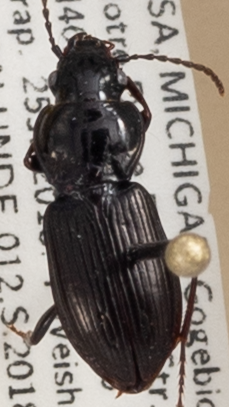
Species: Pterostichus pensylvanicus
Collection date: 2018-07-25 04:00:00
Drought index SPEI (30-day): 0.458
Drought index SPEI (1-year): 0.866
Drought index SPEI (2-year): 2.09